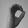
ASL letter: O